Léo Condé

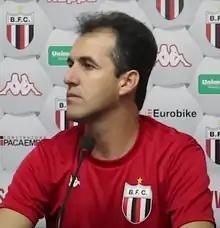
Léo Condé as head coach of Botafogo-SP in 2019

Condé left CRB on 13 June 2017, and took over Botafogo-SP on 9 October. He led the club to a promotion to the second division in 2018, but was sacked on 16 February 2019 after a poor start in the year's Campeonato Paulista.